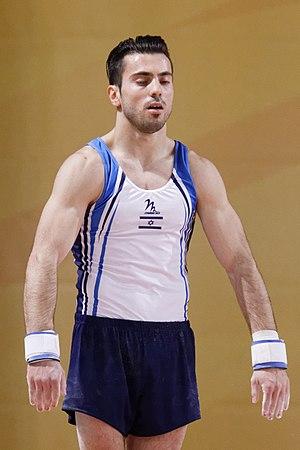
Championnats d'Europe de gymnastique artistique 2015. Finale hommes au saut de cheval.
Andrey Medvedev est un gymnaste artistique israélien.